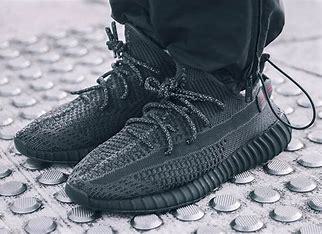
Brand: Adidas
Model: Yeezy Boost 350 V2